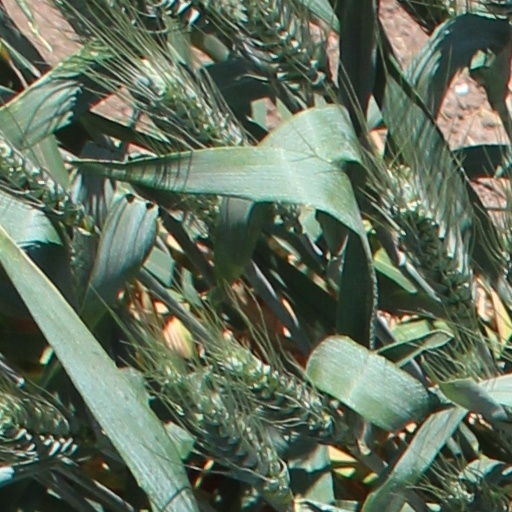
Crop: wheat